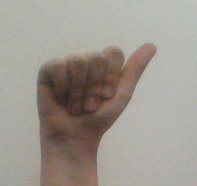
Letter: dhad